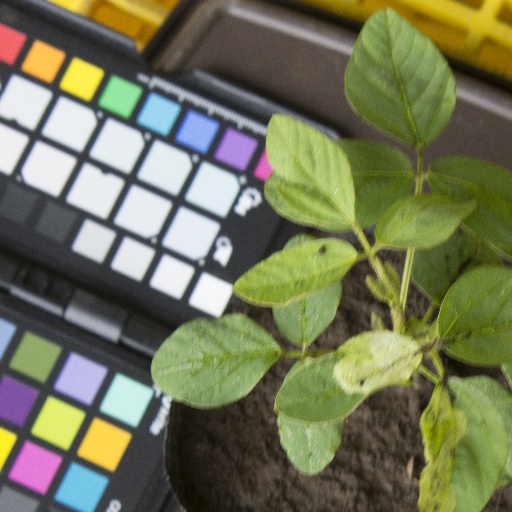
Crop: soybean